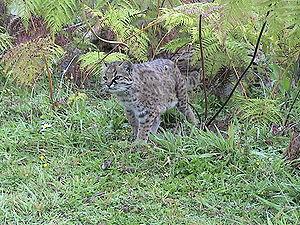
Un kodkod (Leopardus guigna). Русский: Чилийская кошка маскируется в зарослях папоротника
La province de Santa Cruz est une province de l'Argentine, qui se trouve en Patagonie, dans le sud du pays. Sa capitale est la ville de Río Gallegos.
La province de Río Negro est une province de l'Argentine. Elle est située au sud du pays, en Patagonie. Elle est bordée au nord par la province de La Pampa, à l'est par celle de Buenos Aires, au sud par le Chubut et à l'ouest par le Neuquén et, séparée par la cordillère des Andes, par la République du Chili.
Le Parc national Patagonia est un parc national situé au Chili dans la Región d'Aysén.